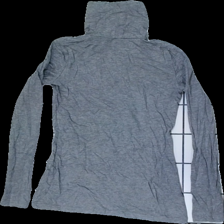
View: back
Type: Top
Category: Ladies
Brand: Not in the list
Brand text on label: Divided (H&M)
Colors: Grey
Material: 100% cotton
Cut: Turtle neck, Tight
Size: 36
Stains: Minor
Price range: <50
Recommended usage: Recycle